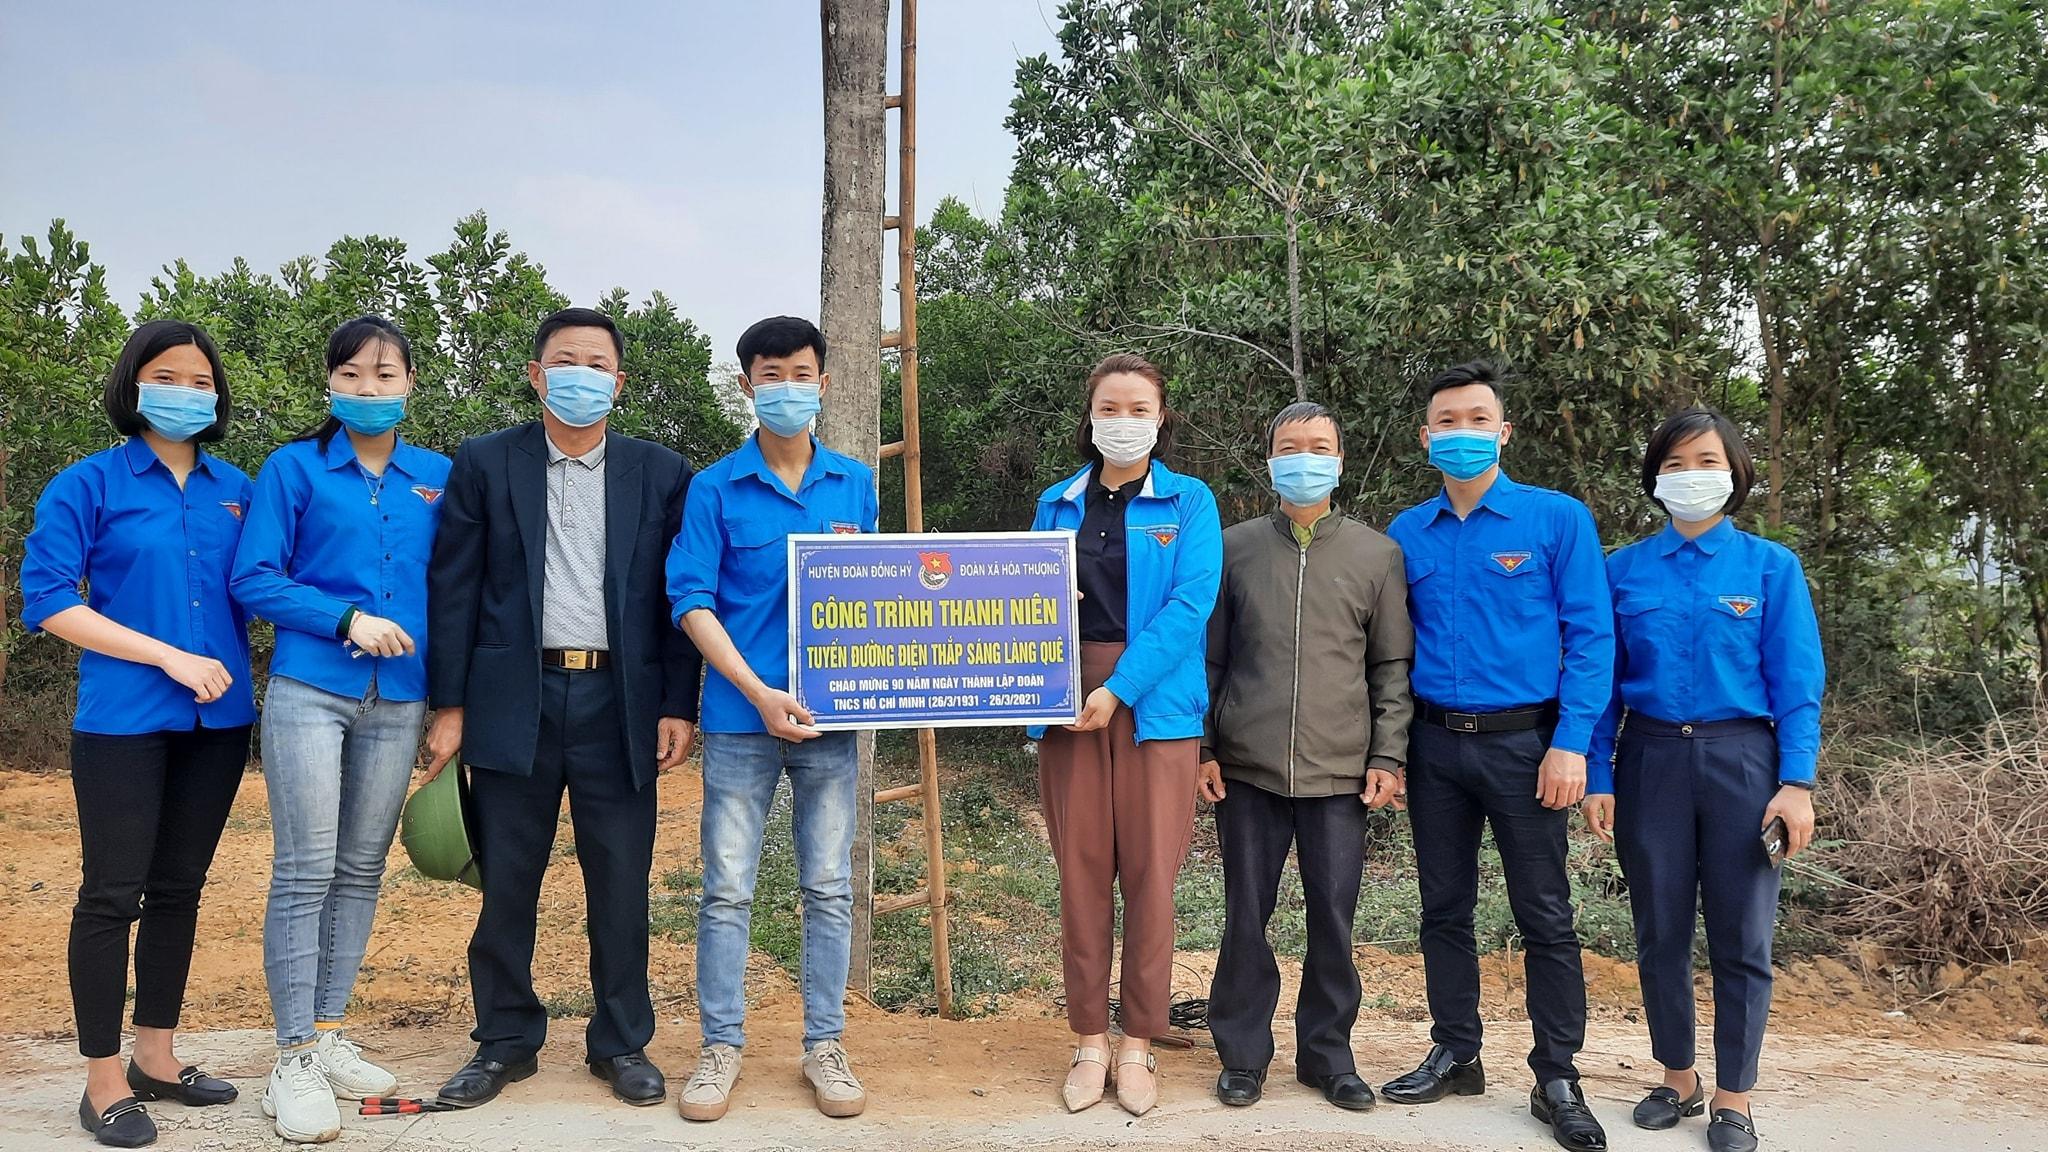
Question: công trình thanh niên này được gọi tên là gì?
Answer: tuyến đường điện thắp sáng làng quê